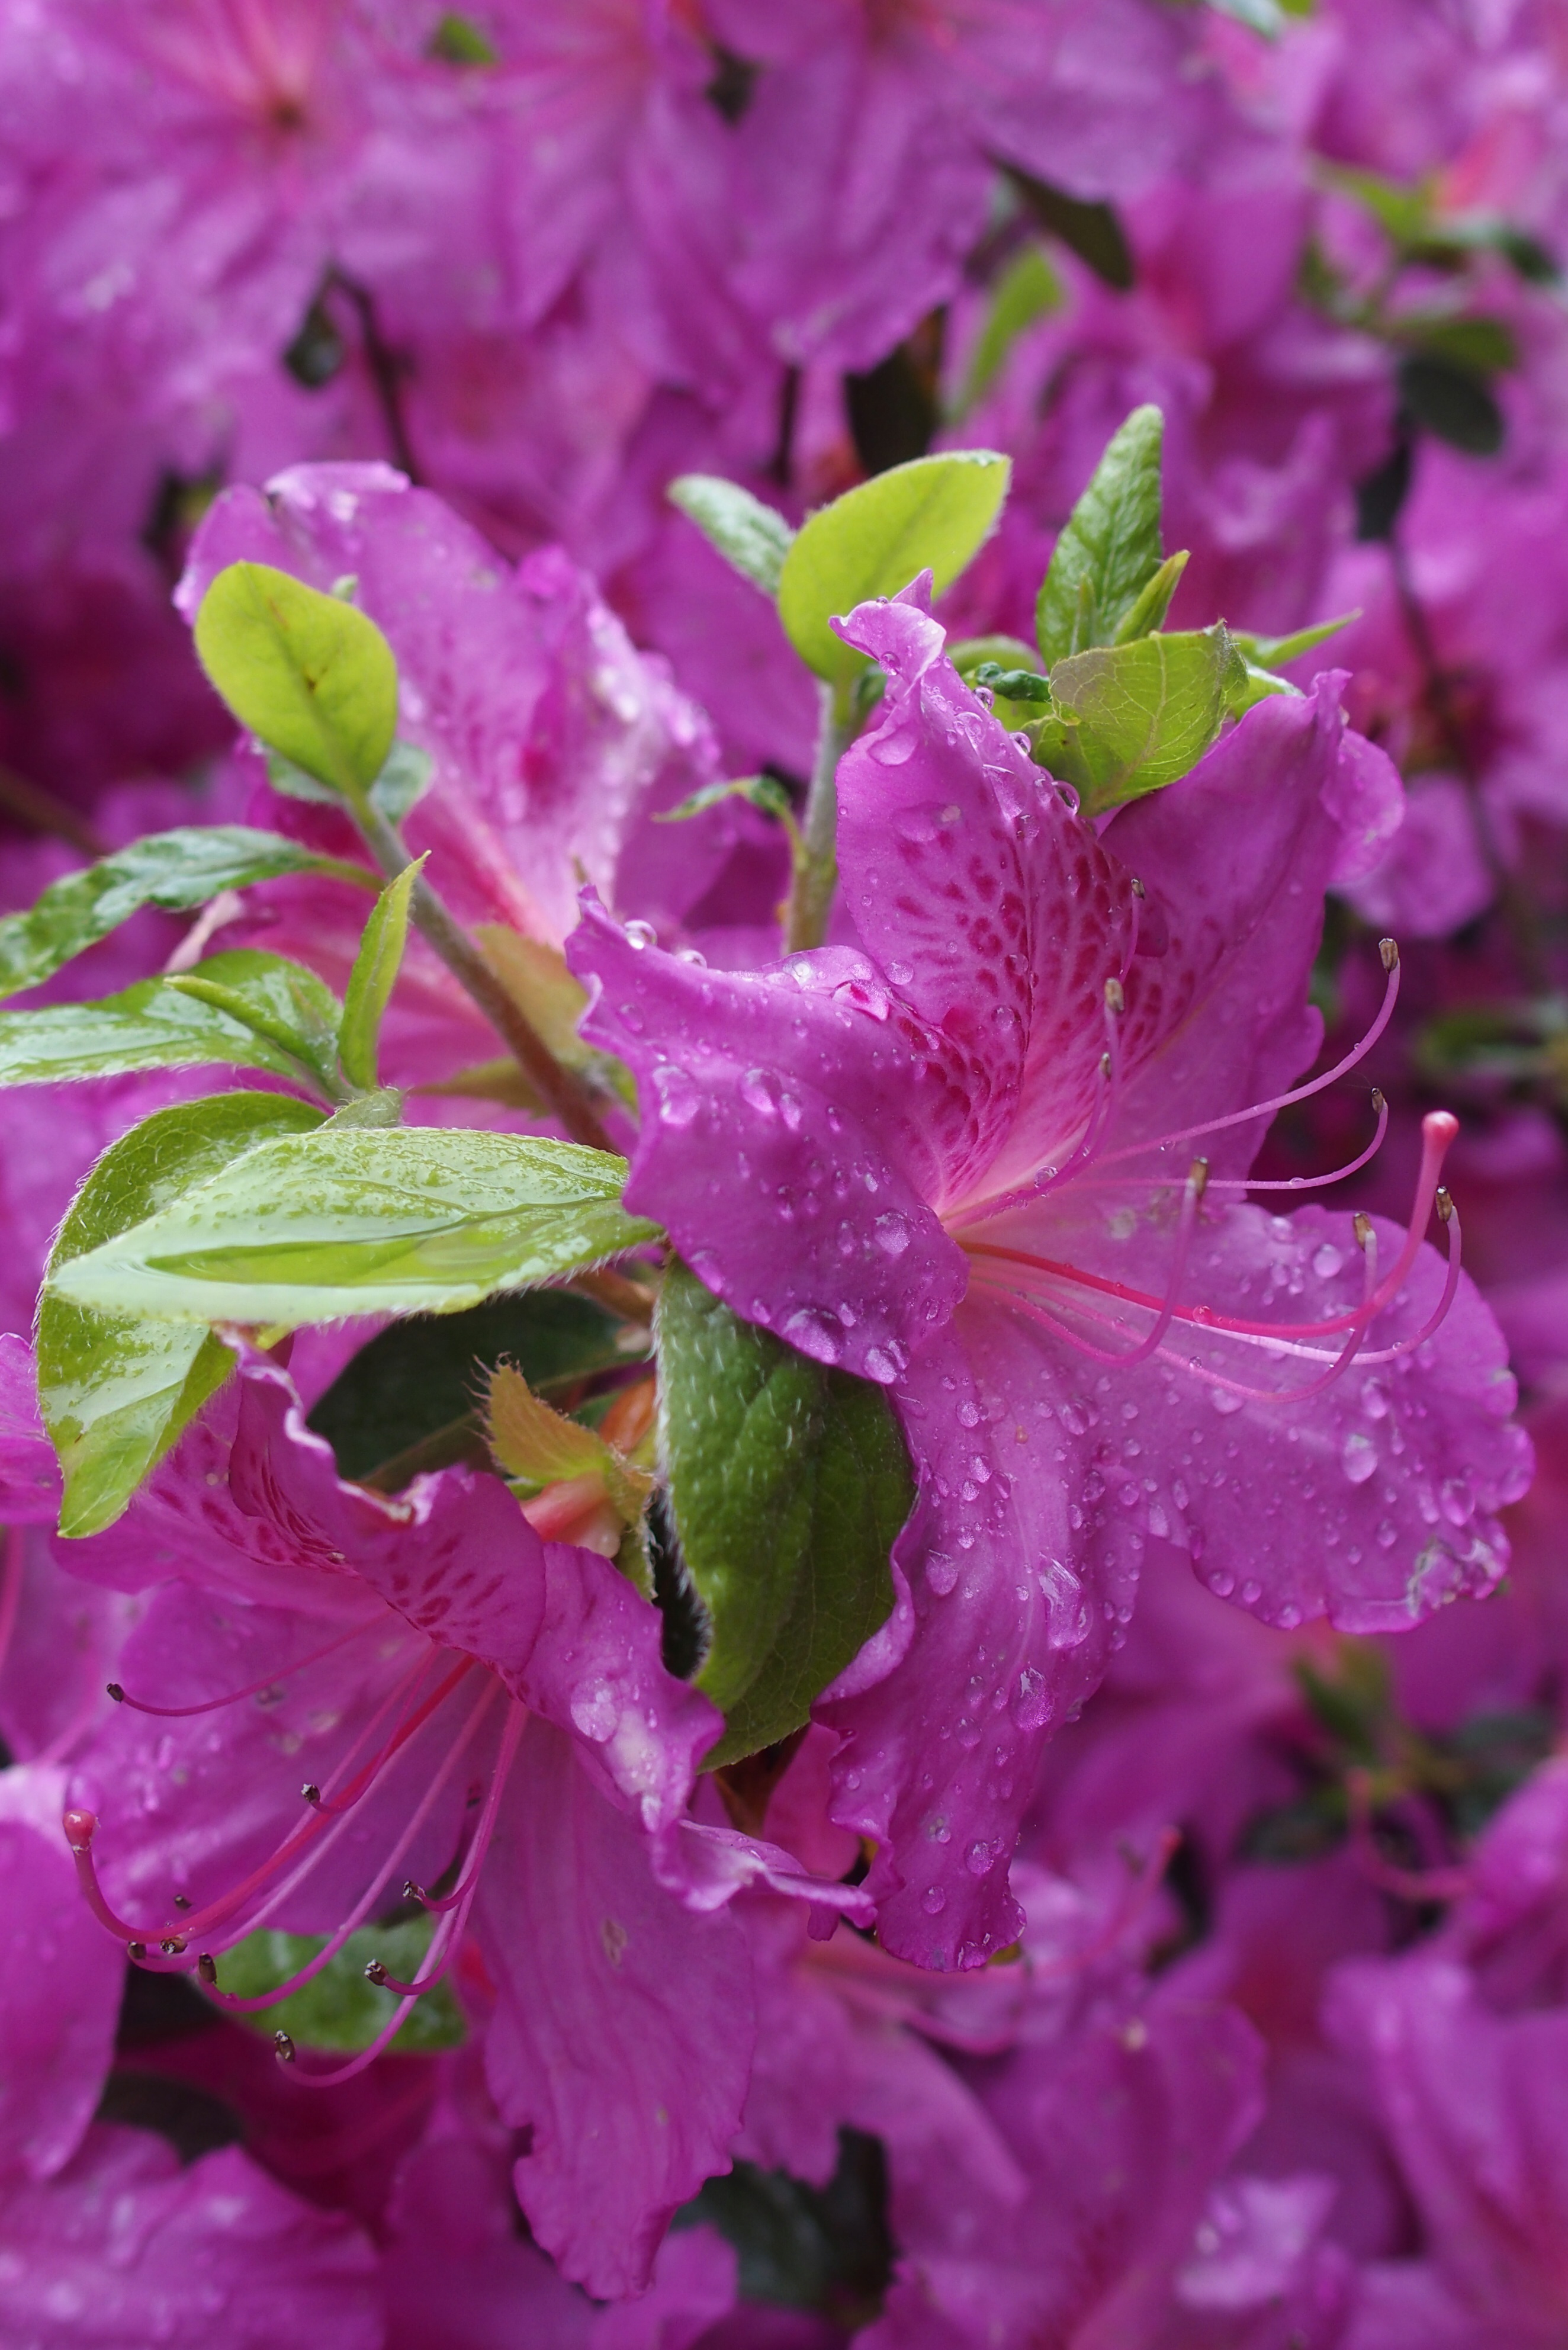
tree, nature, blossom, plant, flower, petal, pink, flora, shrub, rhododendron, azalea, macro photography, flowering plant, annual plant, woody plant, land plant